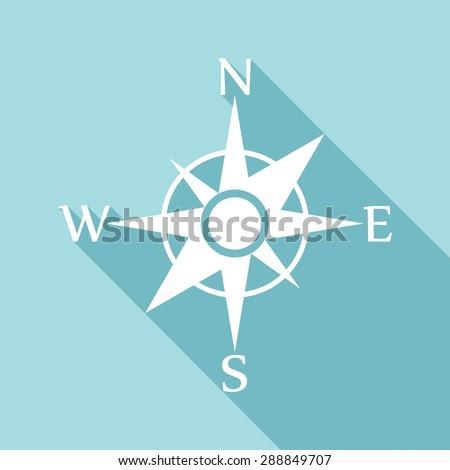
sports equipment with a long shadow